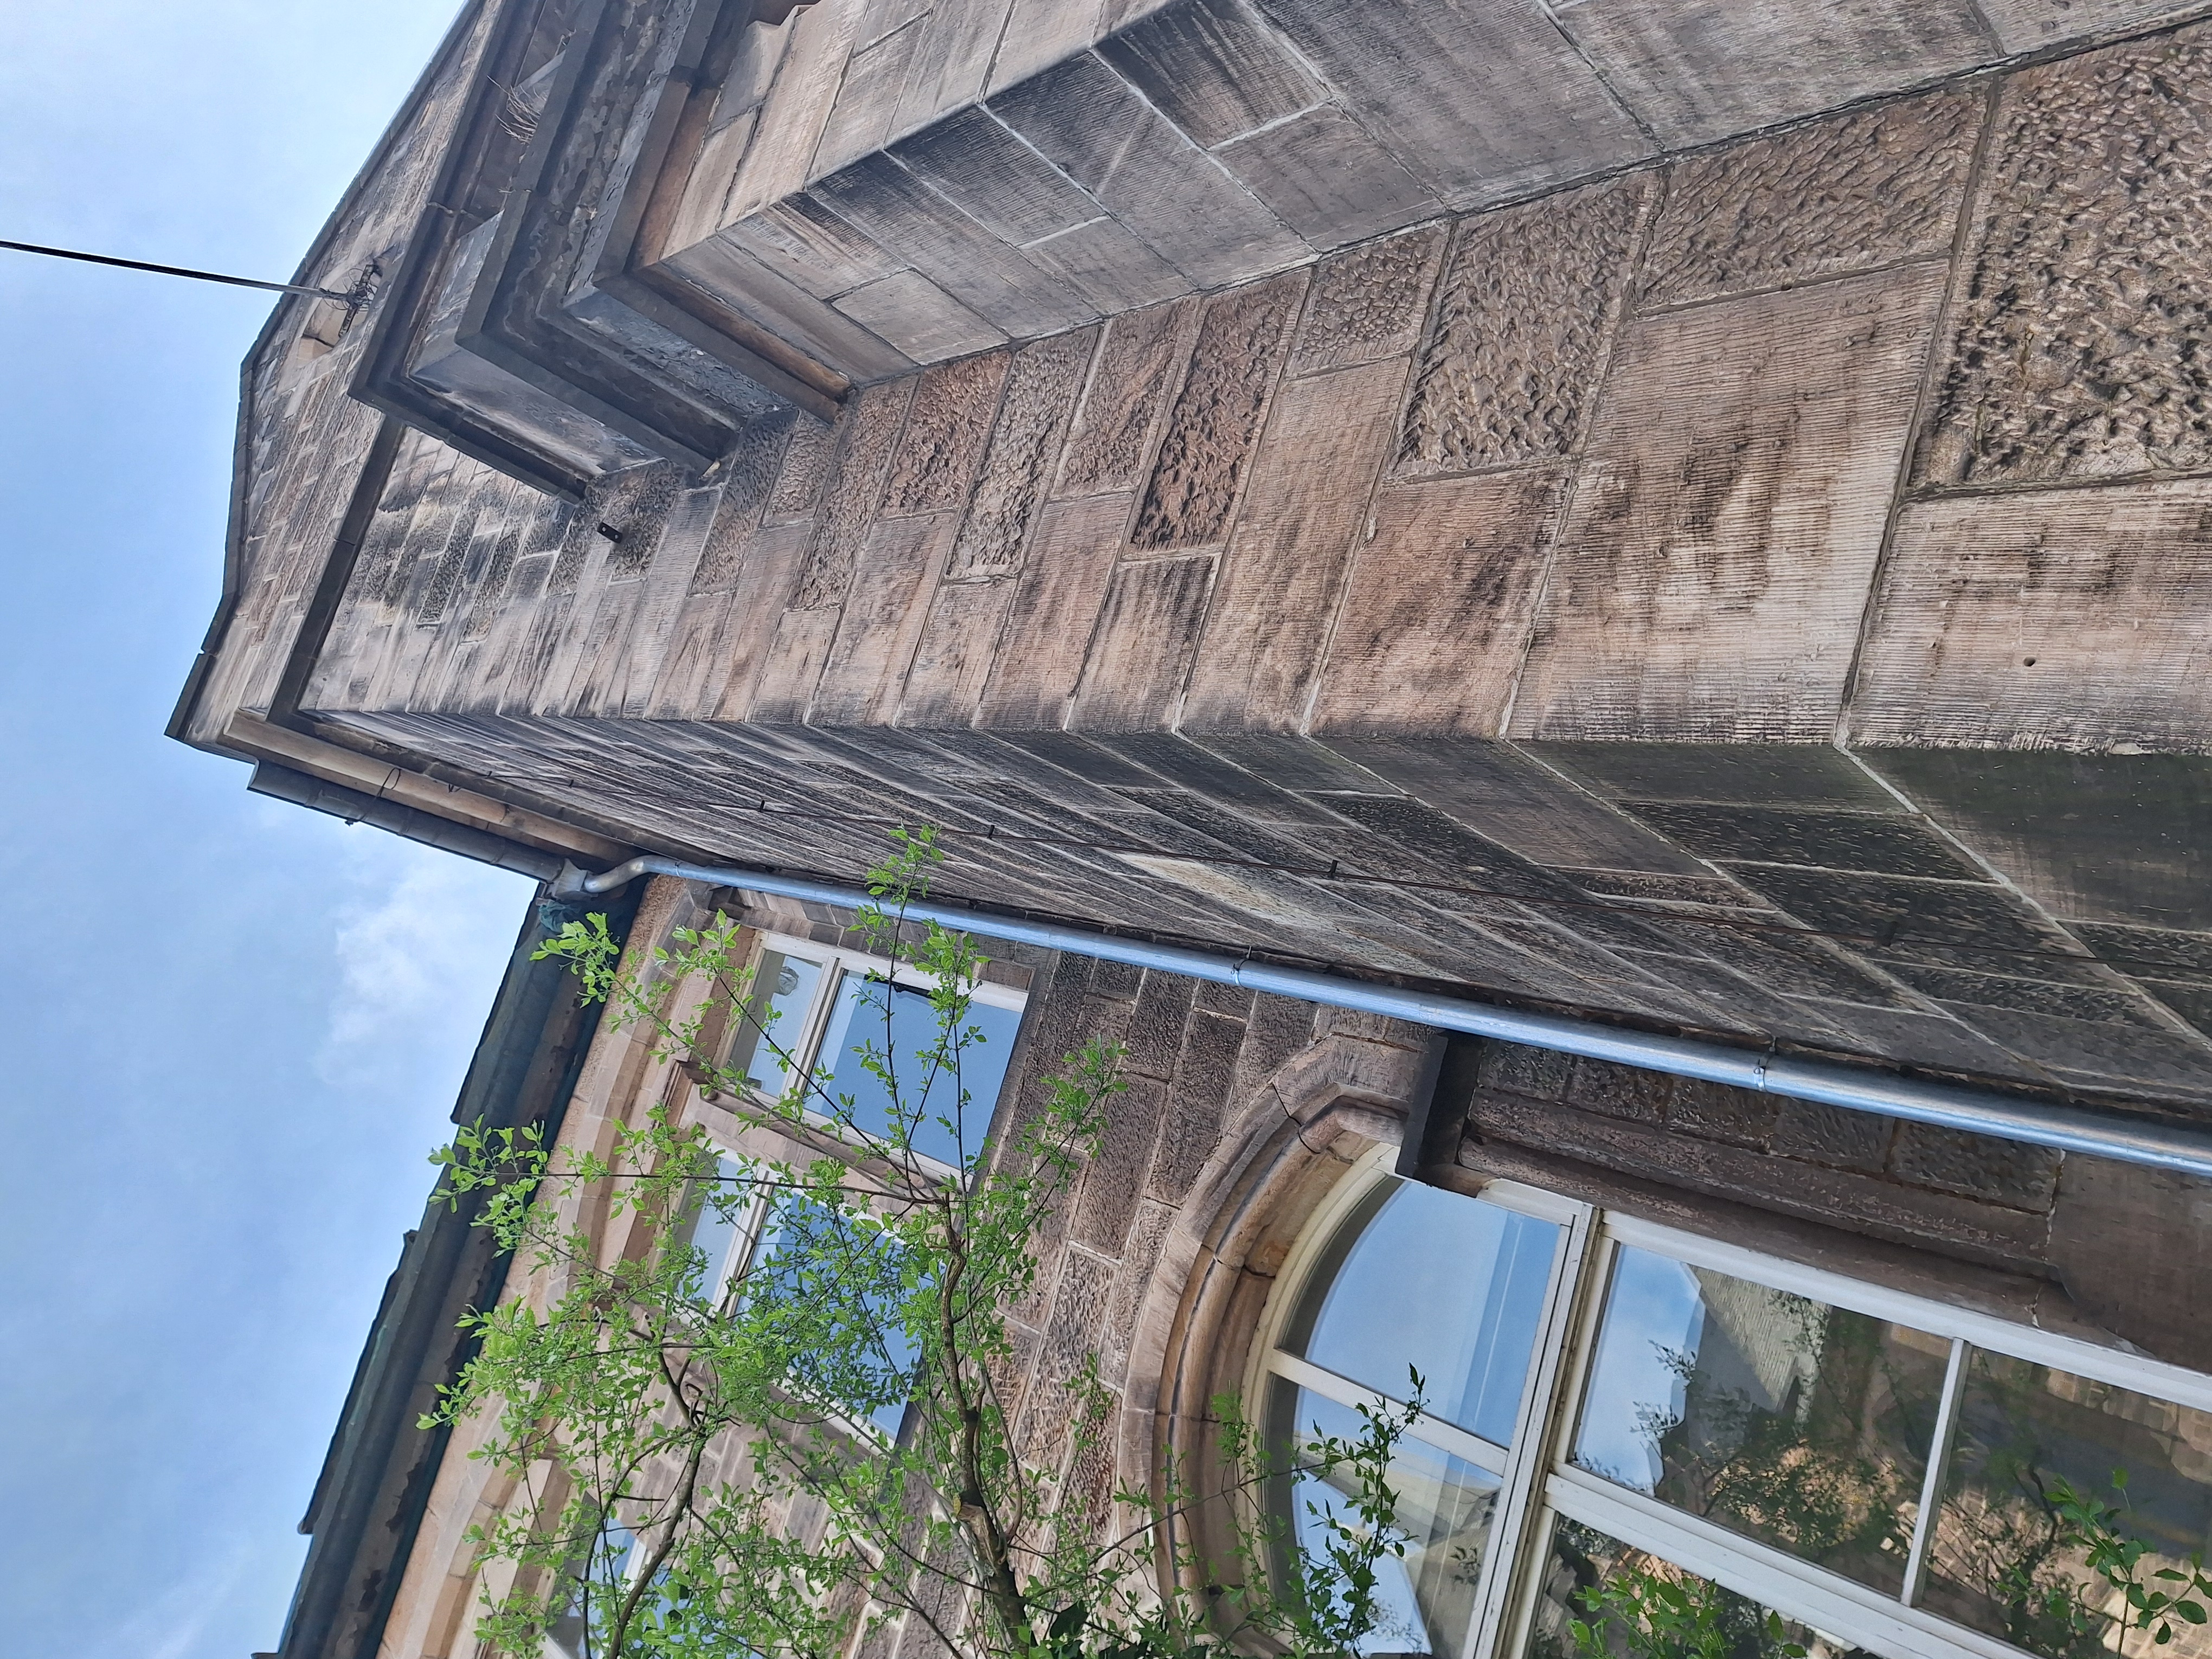
Building: Deutschhausstraße 1